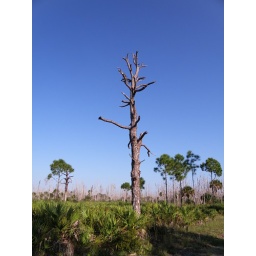
This old pine tree lost its leaves and some branches in the last fire